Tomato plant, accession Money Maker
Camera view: horizontal (90 deg, fisheye); turntable rotation: 210 degrees
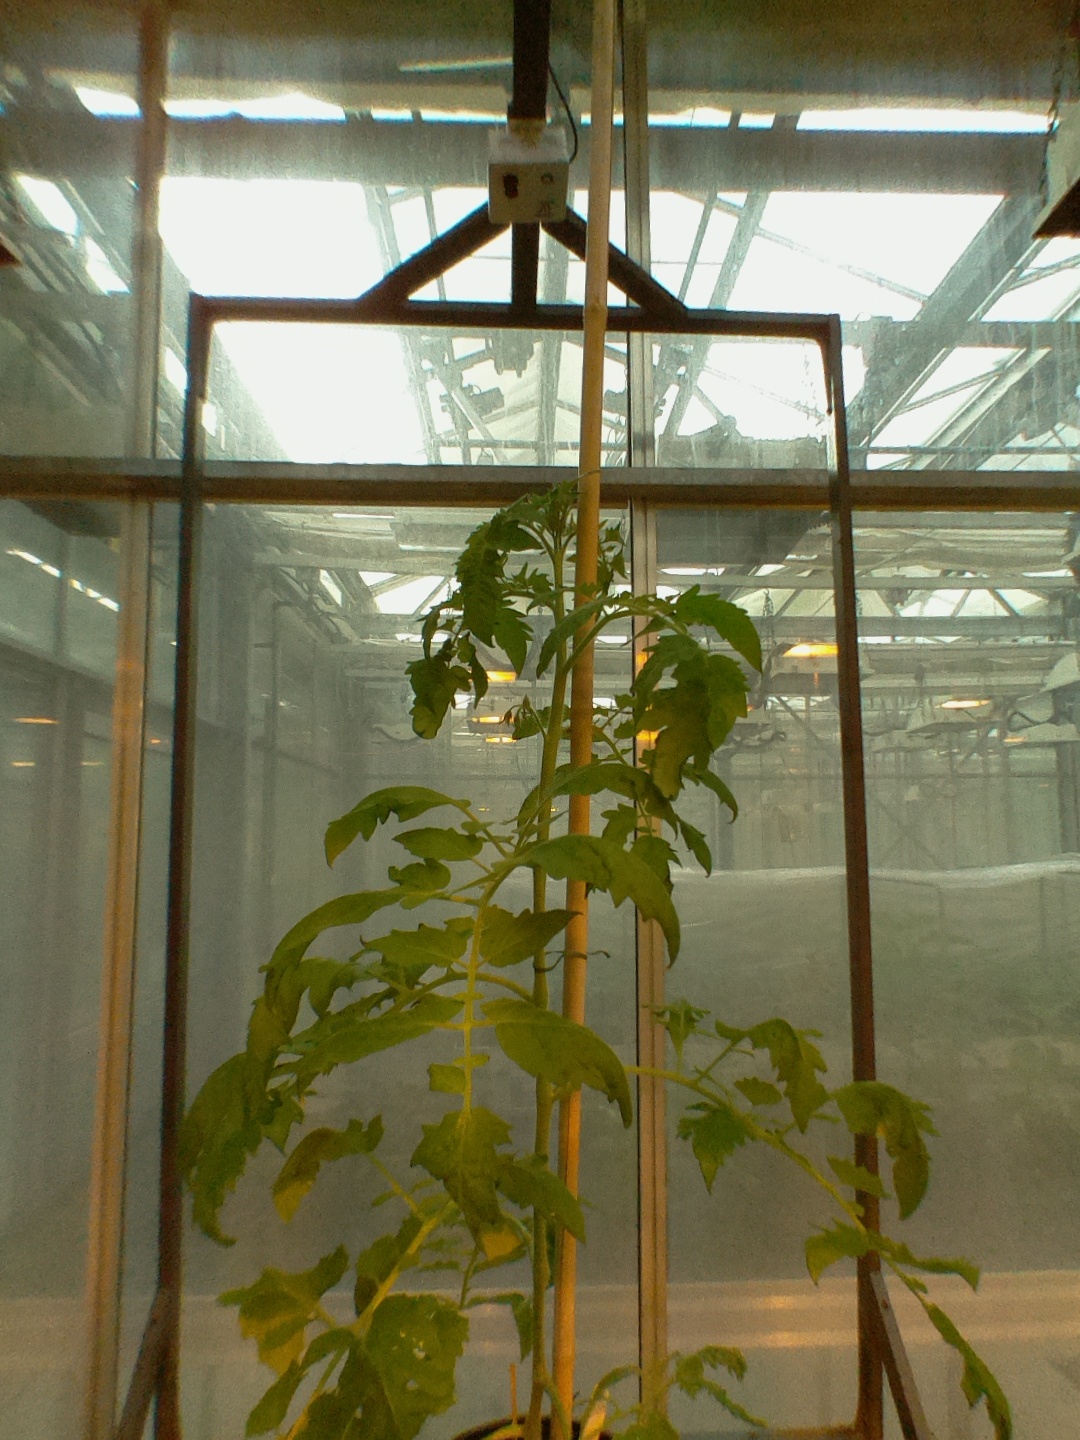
BBCH growth stage 61: 10%-20% of flowers open